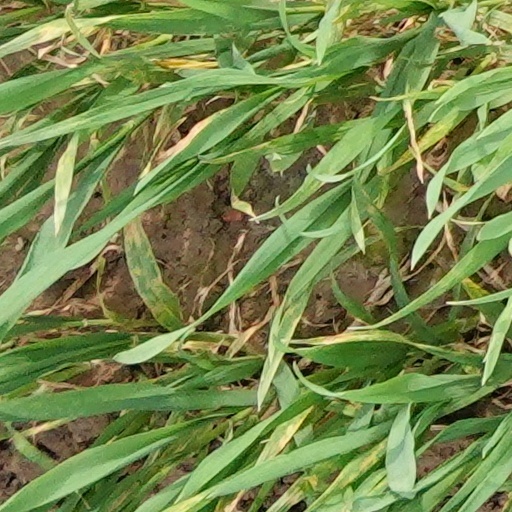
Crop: wheat